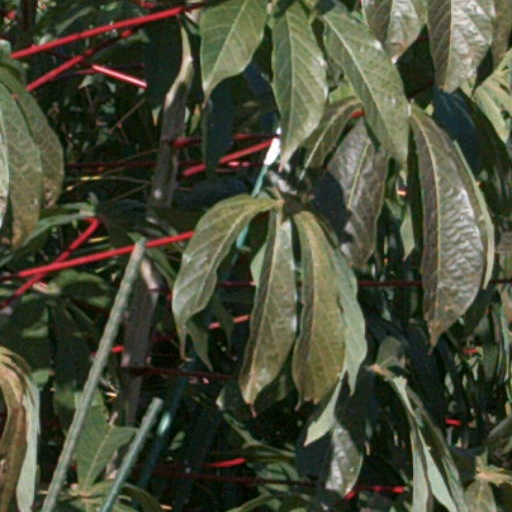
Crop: cassava